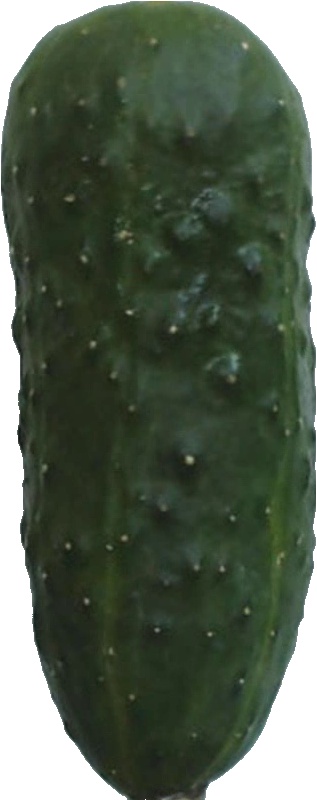
Label: cucumber_1